Pierre Chambiges

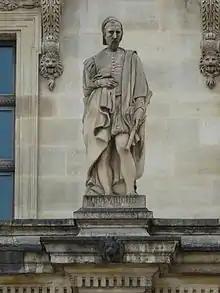
A statue of Pierre Chambiche by Jules-Antoine Droz, placed on the Aile en retour Mollien of the Palais du Louvre in 1857.

Pierre Chambiges, (died 19 June 1544), was a French master mason ("maître des œuvres de maçonnerie et pavement de la Ville de Paris") and architect to François I of France and his son Henri II.